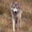
Label: wolf